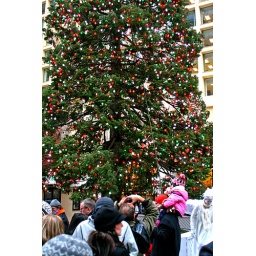
People standing around the impressive Christmas tree in Daley Plaza in Chicago.